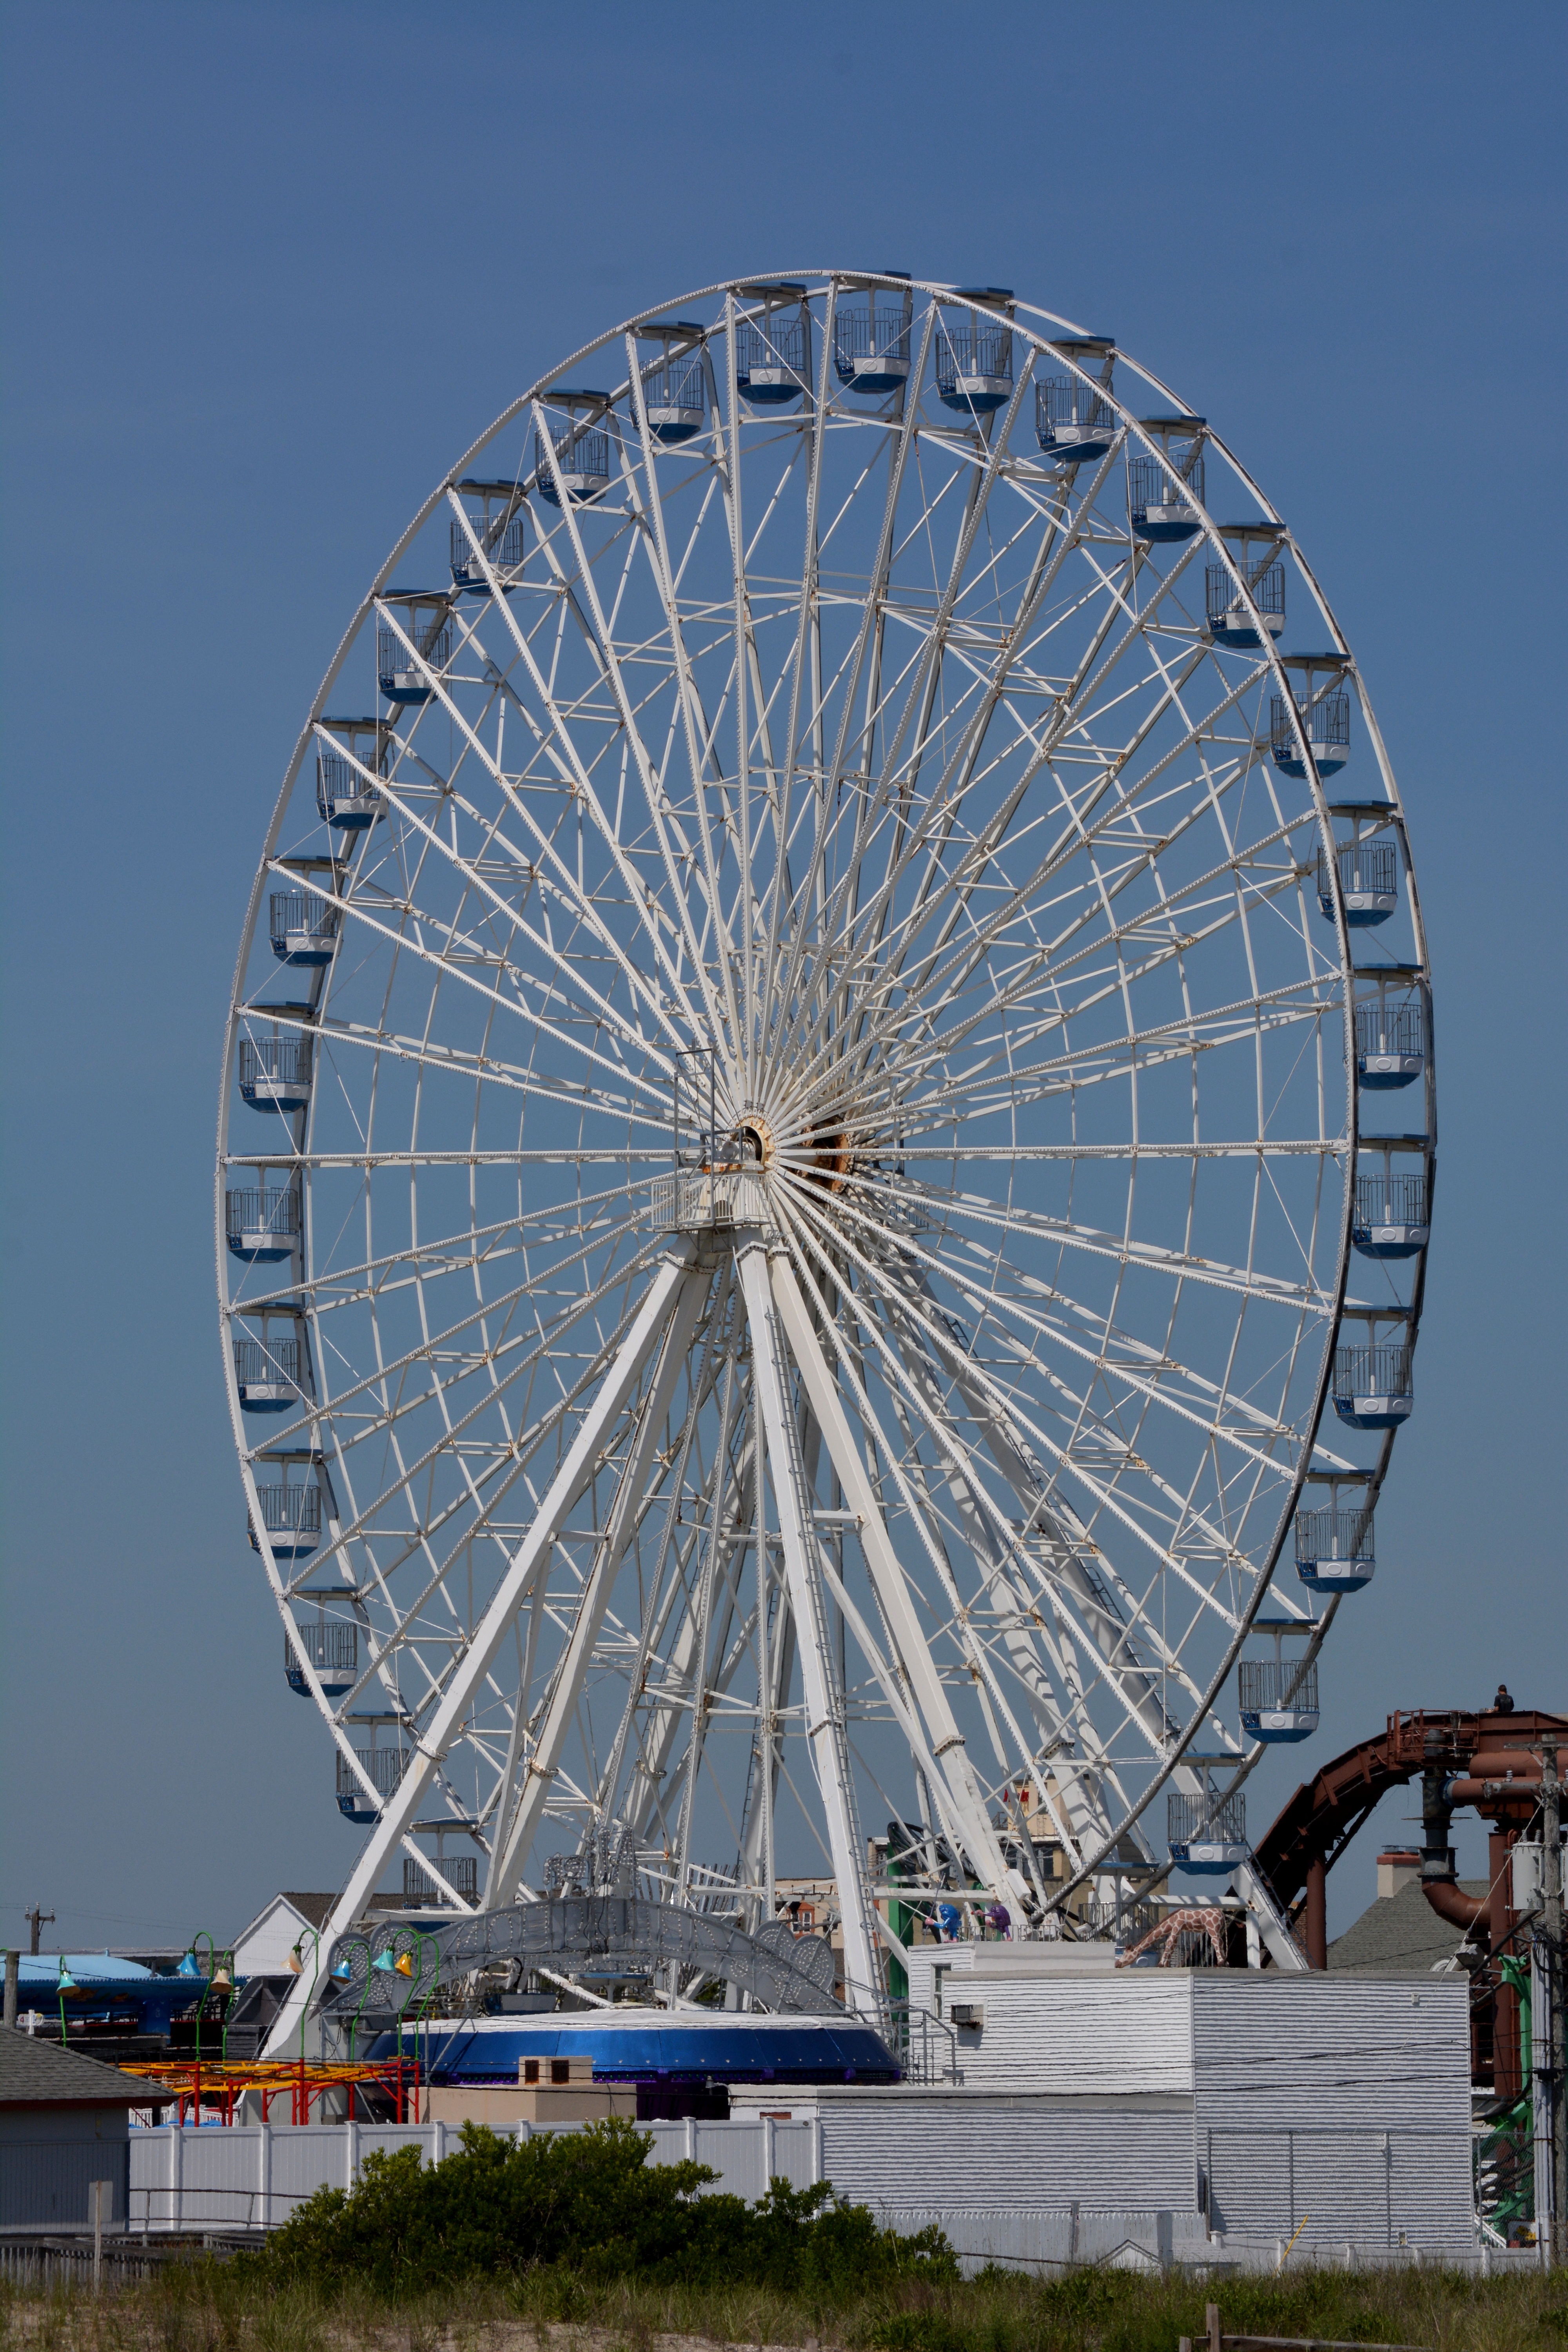
structure, wheel, summer, vacation, recreation, high, ferris wheel, carnival, park, metal, ride, attraction, tourism, fairground, fun, tourist attraction, ferris, amusement, spin, entertainment, outdoor recreation, geographical feature